Question: Where is the port yard?
Tambaya: Ina tashar jiragen ruwan?
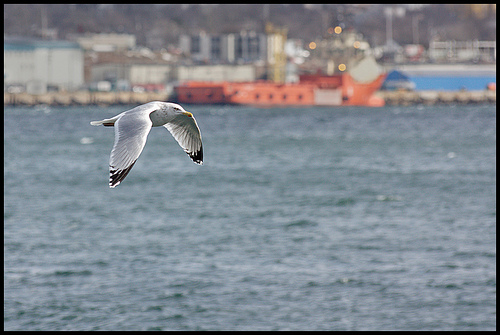
Answer: In the distance.
Amsa: A nesa.